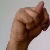
The image shows a hand gesture representing the letter 'N' in Indian Sign Language.